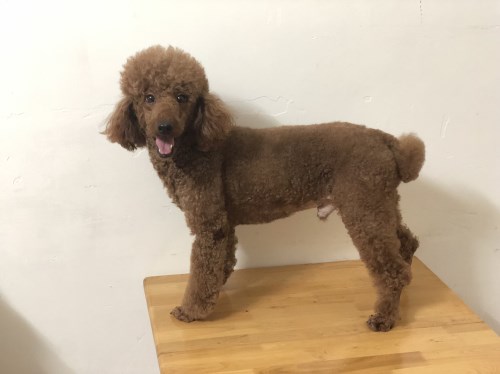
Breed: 2925-n000114-toy_poodle